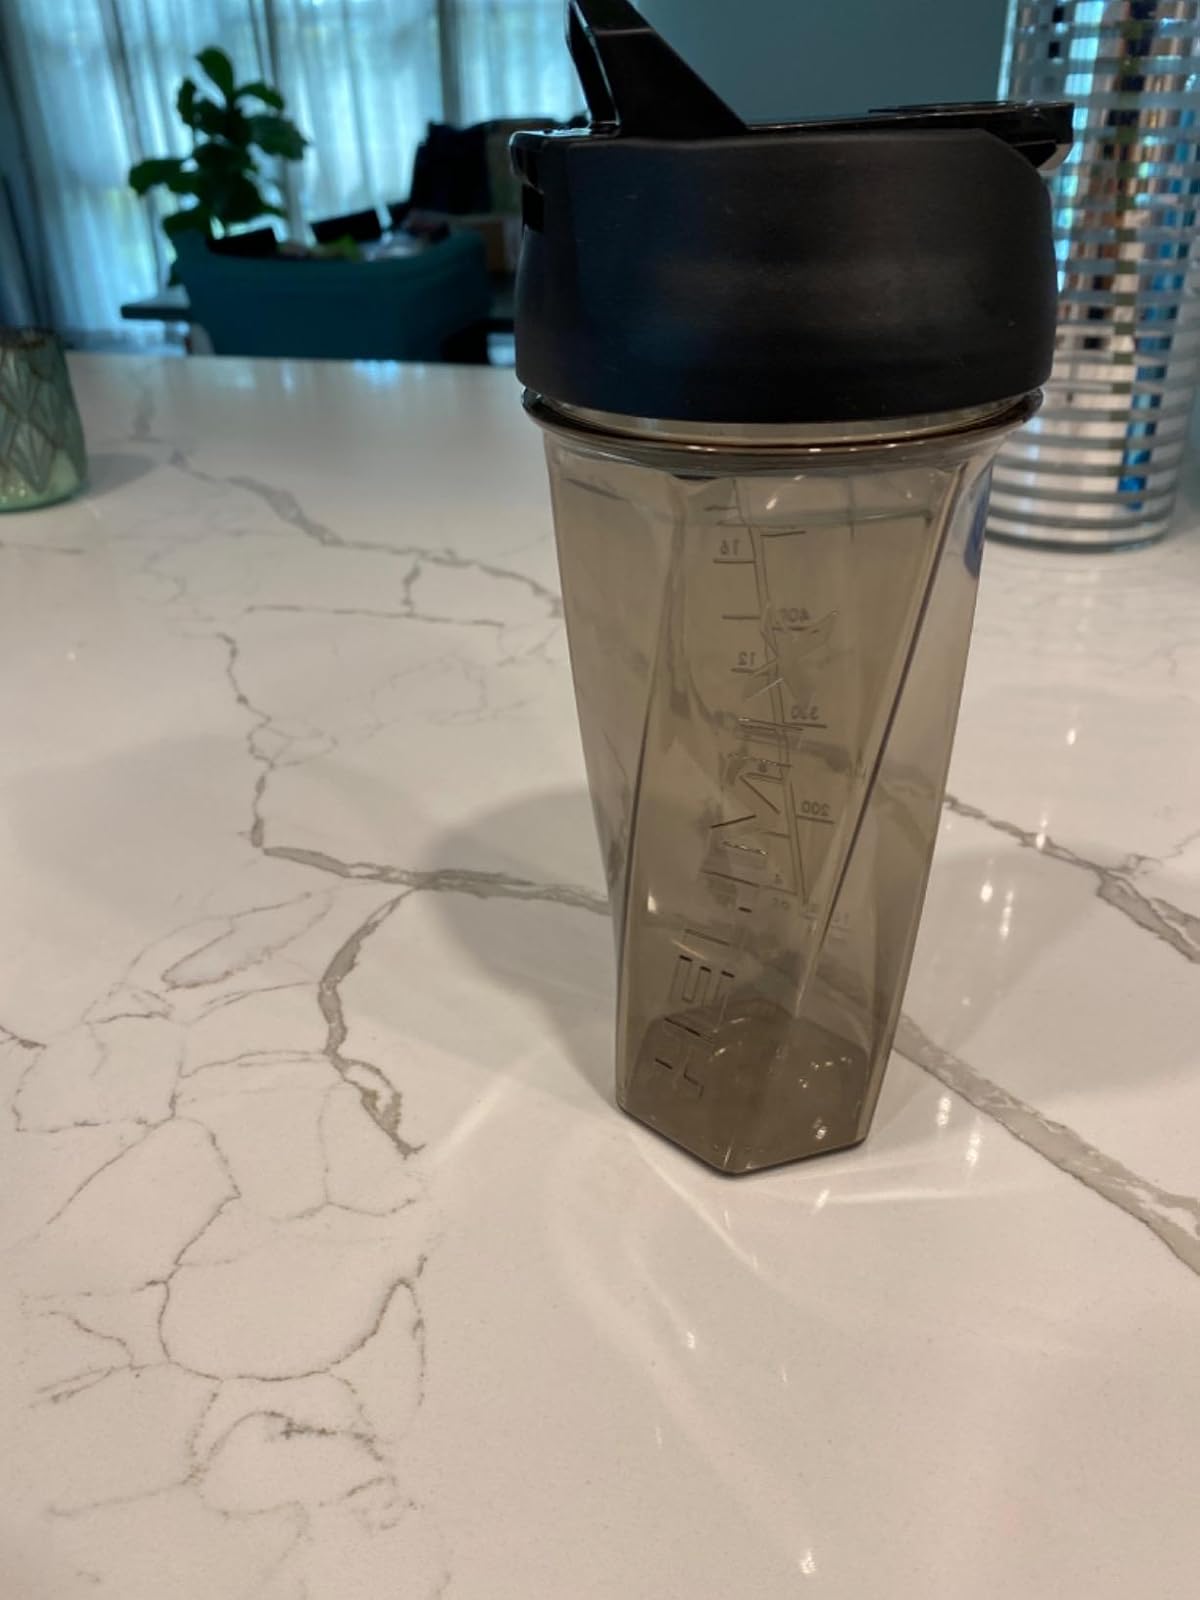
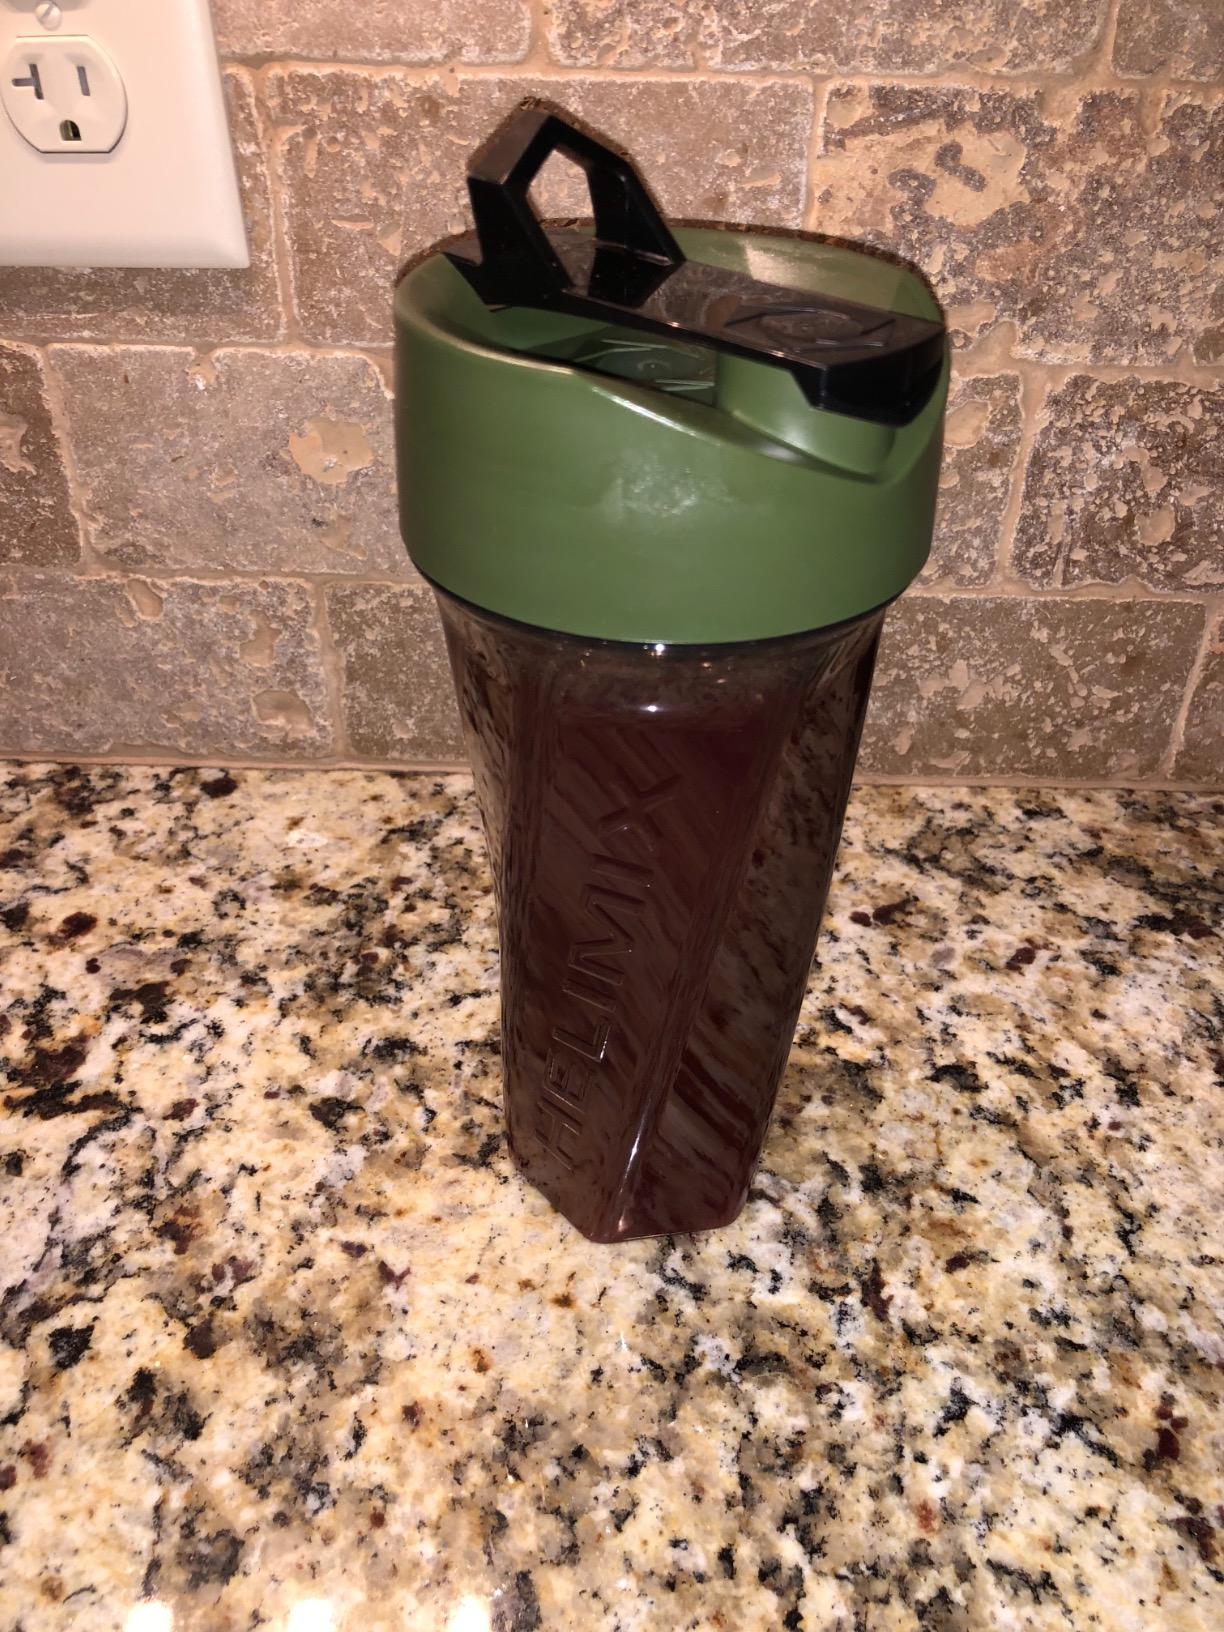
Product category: items_blender
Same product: no